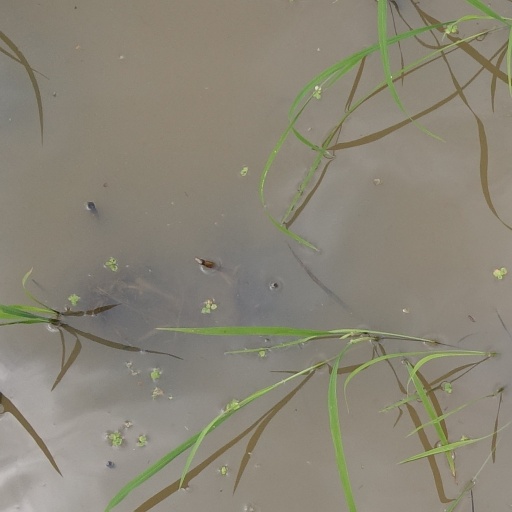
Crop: rice